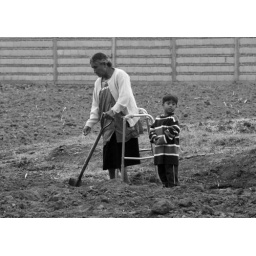
A woman plants seeds in a field while a young boy helps